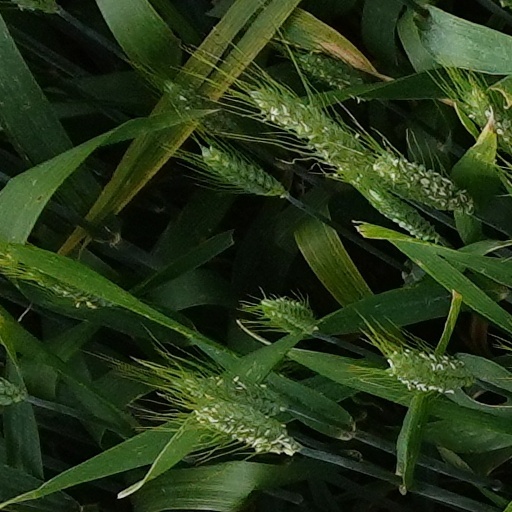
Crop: wheat